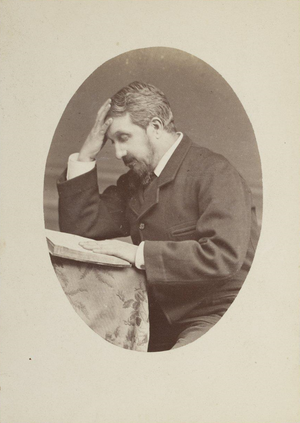
Louis Marie Adolphe, baron d'Avril, né à Paris le 17 août 1822, mort au château de Coppières (ou Copierres), à Montreuil-sur-Epte, le 27 octobre 1904, est un diplomate et écrivain français.
Louis Marie Adolphe, baron d'Avril, né à Paris le 17 août 1822, mort au château de Coppières, à Montreuil-sur-Epte, le 27 octobre 1904, est un diplomate et écrivain français.